Marabout

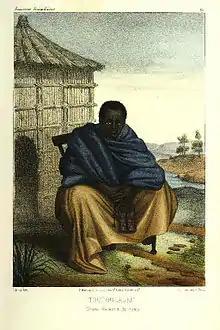
A Toucouleur marabout (1853)

After Senegal gained its independence from France in 1960, marabouts and leaders of Sufi Brotherhoods (also marabouts), or the "Khalife-Général", have continued to play influential roles in Senegalese politics. Some have questioned the utility of having clientelist relationships between marabouts and government officials in a modern democracy. The new "grandson" generation of marabouts has cultivated a more independent and secular political outlook and have proven that they are willing to question the authority of their predecessors. In Senegal's 1988 presidential election, "Khalife-Général" Abdou Lahatte Mbakke supported Abdou Diouf for reelection. Both as public endorsement and as a reward for installing new roads and street lamps in Touba while in office, the "Khalife-Général" declared a "ndiggël" (a binding command issued by the "Khalife-Général" to all members of the Mouride Brotherhood) that proclaimed that all men must vote for Diouf. Although multiple "Khalife-Général" have issued "'ndiggël politique"' in support of a presidential candidate in previous elections, several marabouts of the "grandson" generation openly rejected the command by voting for the opposition instead. These marabouts believed that the "ndiggël" violated their secular political rights, which was a sentiment shared among many other Mourides in Touba.